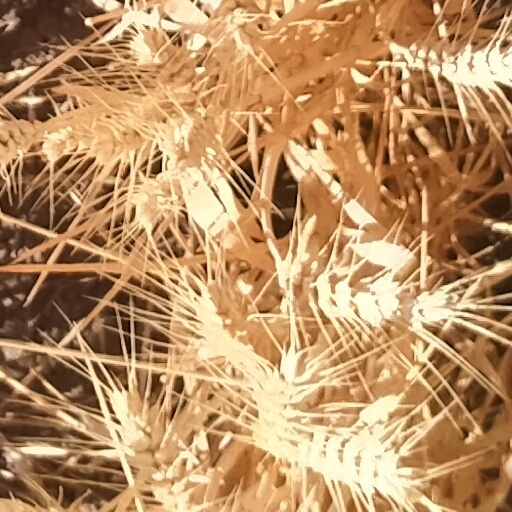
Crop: wheat